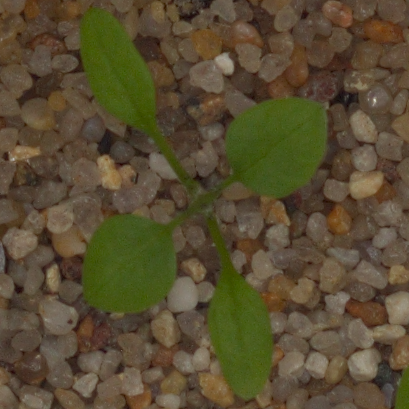
Label: common_chickweed